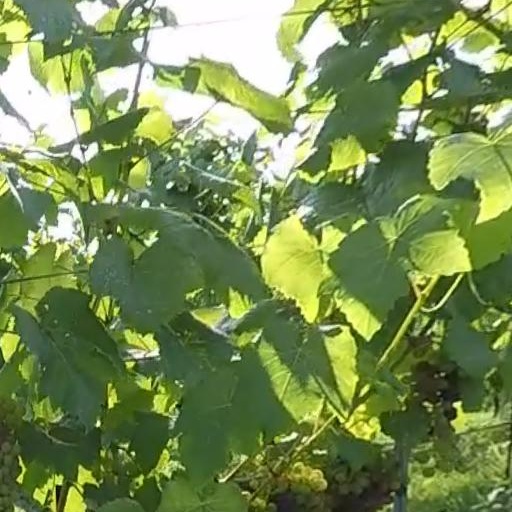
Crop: grape